Colchester

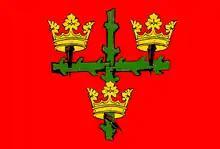
Flag of Colchester as flown from the City Hall, based on its coat of arms.

Colchester is said to be the oldest recorded town in Britain on the grounds that it was mentioned by Pliny the Elder, who died in AD 79, although the Celtic name of the town, "Camulodunon" appears on coins minted by tribal chieftain Tasciovanus in the period 2010 BC. Before the Roman conquest of Britain it was already a centre of power for Cunobelin known to Shakespeare as Cymbeline king of the Catuvellauni (c. 5 BCAD 40), who minted coins there. Its Celtic name, Camulodunon, variously represented as CA, CAM, CAMV, CAMVL and CAMVLODVNO on the coins of Cunobelinus, means 'the fortress of [the war god] Camulos'. During the 30s AD Camulodunon controlled a large swathe of Southern and Eastern Britain, with Cunobelin called ""King of the Britons"" by Roman writers. Camulodunon is sometimes popularly considered one of many possible sites around Britain for the legendary (perhaps mythical) Camelot of King Arthur, though the name "Camelot" (first mentioned by the 12th century French Arthurian storyteller Chrétien de Troyes) is most likely a corruption of "Camlann", a now unknown location first mentioned in the 10th century Welsh annalistic text Annales Cambriae, identified as the place where Arthur was slain in battle.